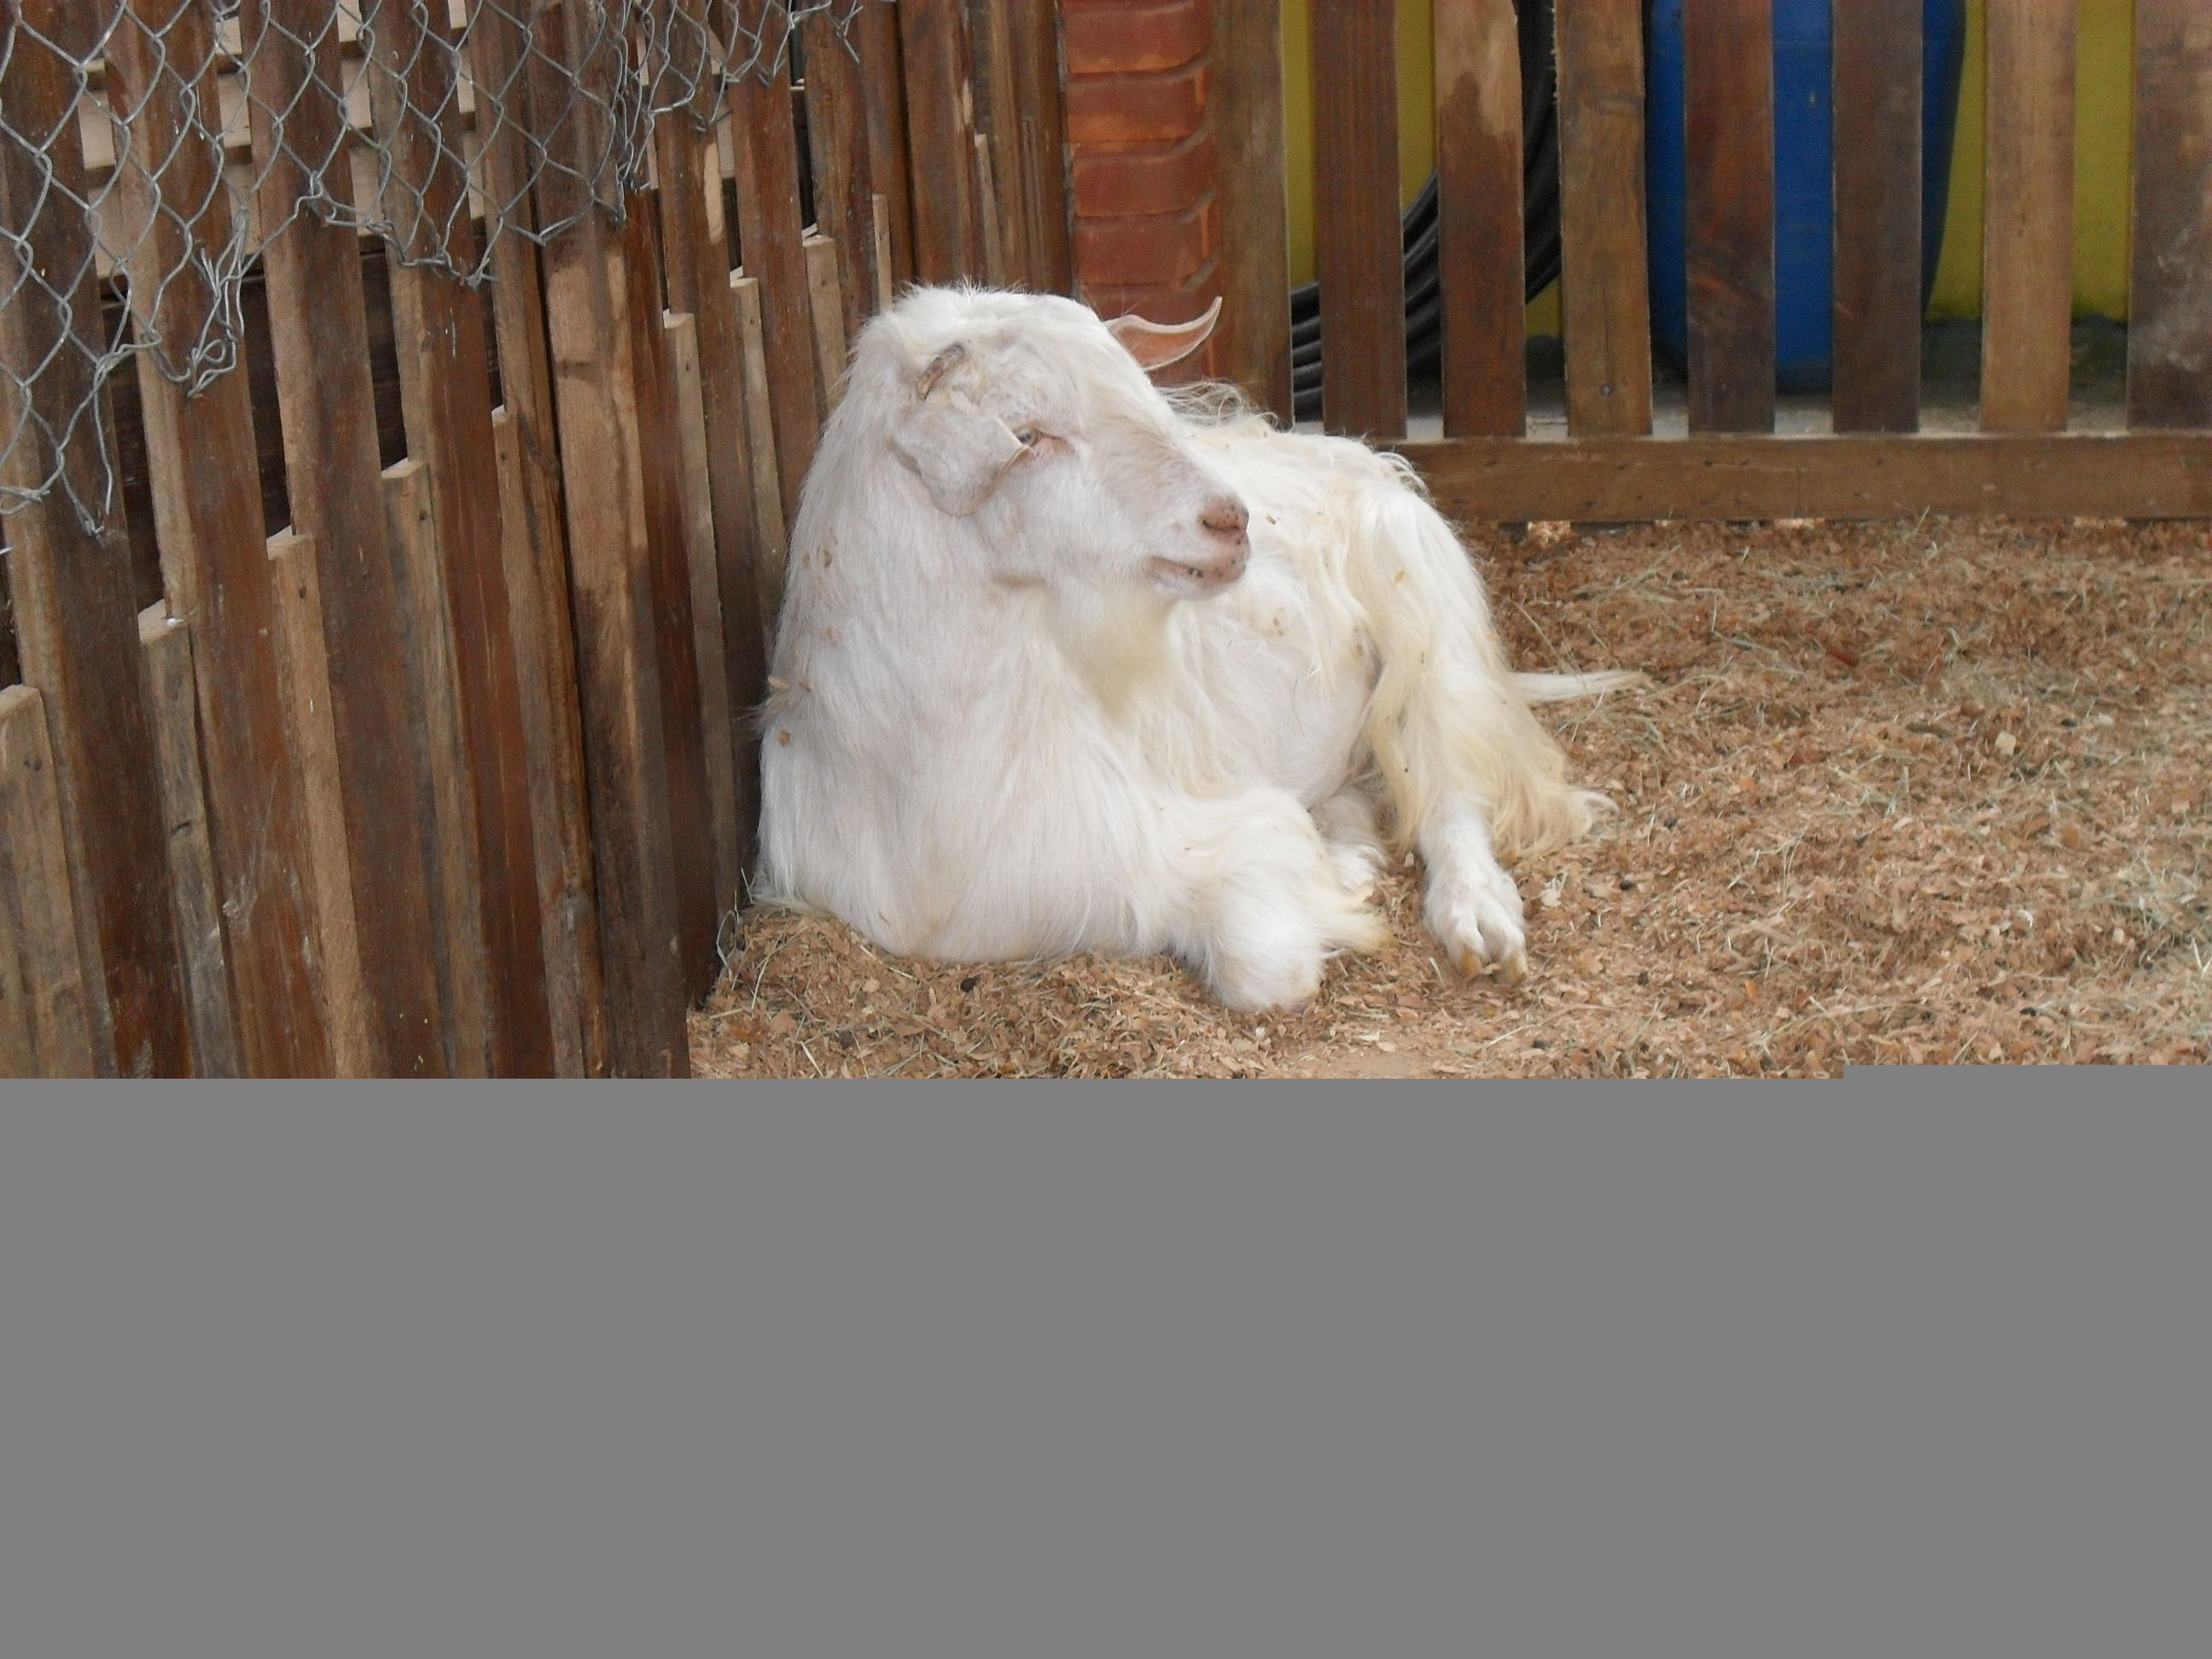
nature, animal, goat, pasture, mammal, vertebrate, dog breed group